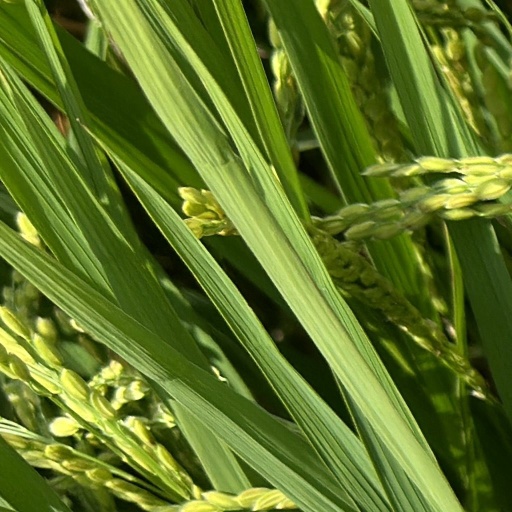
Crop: rice